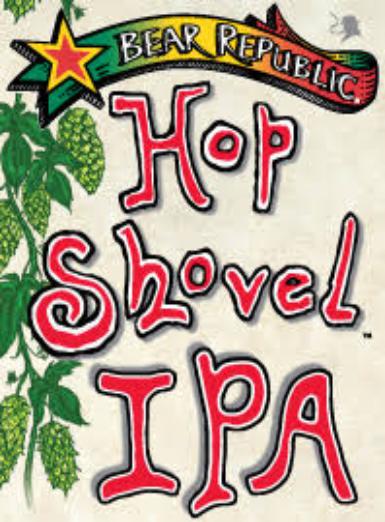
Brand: Bear Republic
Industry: Food